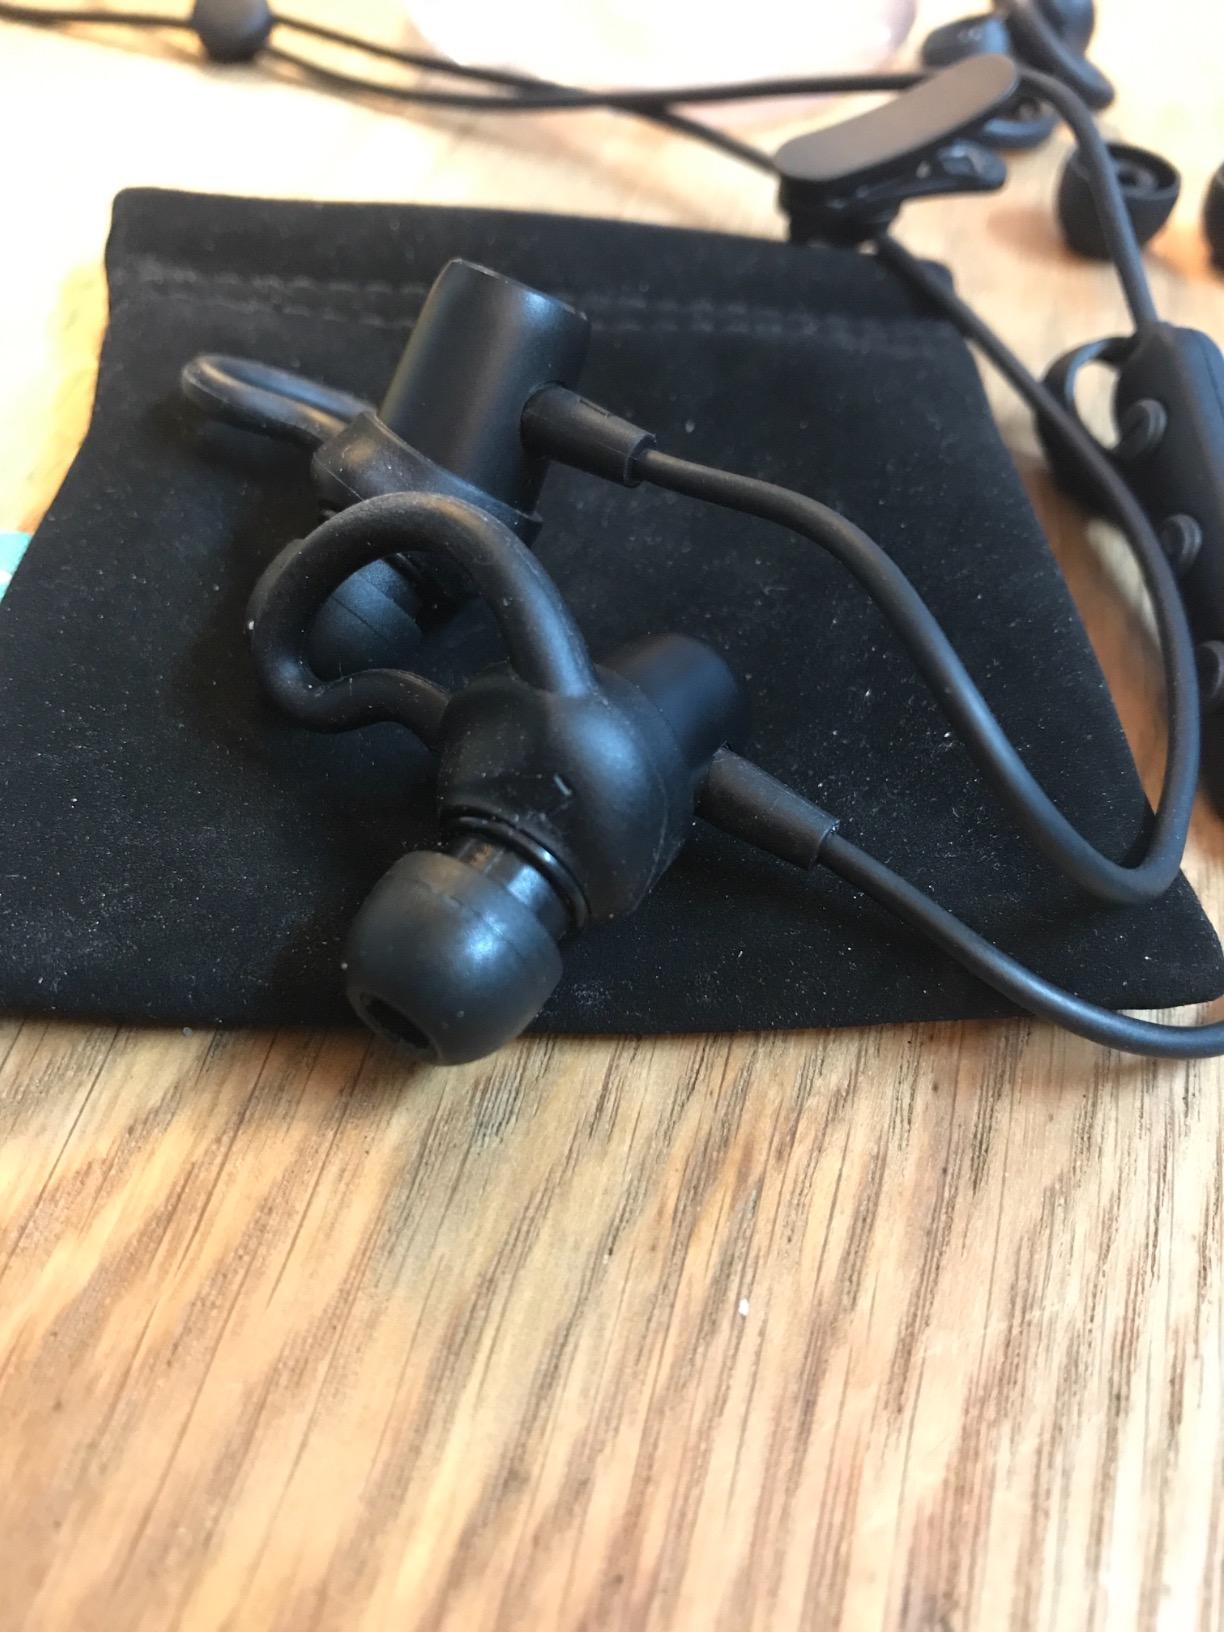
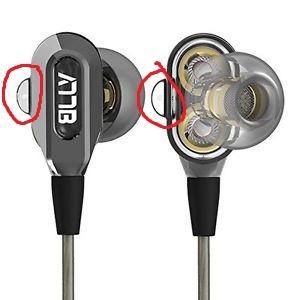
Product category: headphones
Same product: no